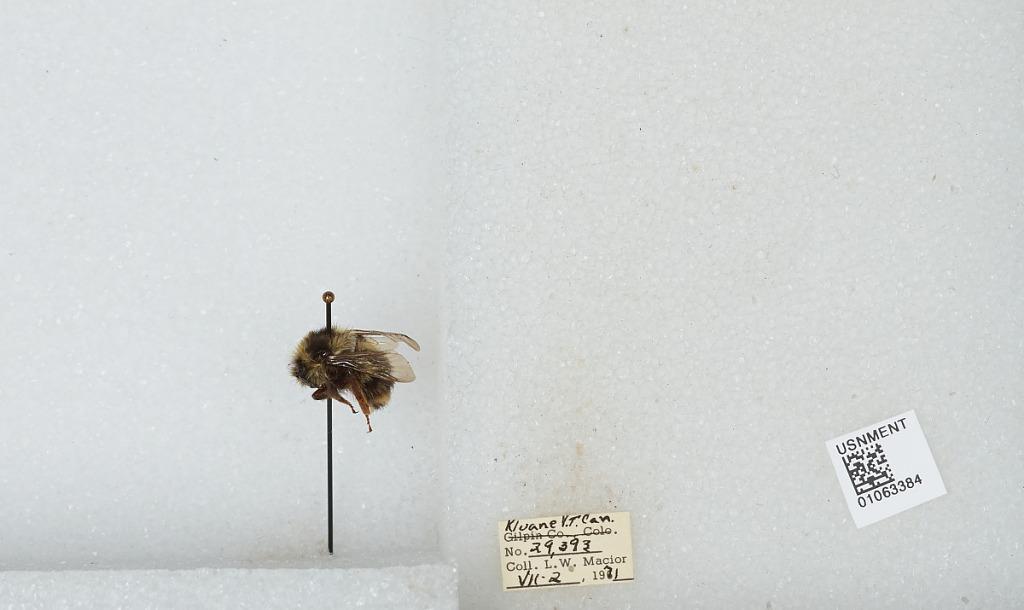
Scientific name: Bombus bifarius nearcticus
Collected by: L. Macior
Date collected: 1971-7-2
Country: Canada
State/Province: Yukon Territory
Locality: Kluane
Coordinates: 60.75, -139.5